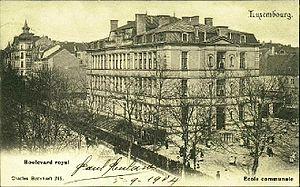
Ancienne école primaire ""Aldringen"" (ville de Luxembourg), construite en 1881 par Antoine Luja"